List of The Great British Bake Off finalists (series 1–7)

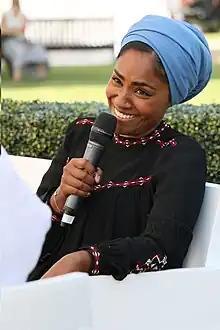
Hussain in 2019

Nadiya Jamir Hussain ("née" Begum; born 25 December 1984), the winner of the sixth series, was a full-time mother and housewife at the time of the competition. Also, at the time, she lived in Leeds with her husband Abdal—an IT specialist—and three children, and she studied for an Open University degree in Childhood and Youth Studies. Her appearance on the show and ensuing popularity with audiences were deemed important steps toward shifting stereotypes about the Muslim community and acceptance about cultural diversity.